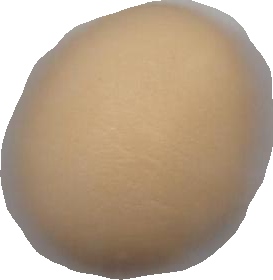
Variety: Dega